Néel effect

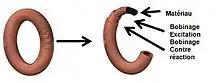
Design of Néel-effect current sensor

An important application of the Néel effect is as a current sensor, measuring the magnetic field radiated by a conductor with a current; this is the principle of Néel effect current sensors. The Néel effect allows the accurate measurement of currents with very low-frequency-type sensors in a current transformer without contact.